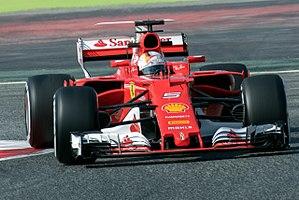
Sebastian Vettel, né le 3 juillet 1987 à Heppenheim en Allemagne est un pilote automobile allemand, vainqueur quatre fois consécutivement du championnat du monde de Formule 1, en 2010, 2011, 2012 et 2013 comme seuls avant lui l'avaient été Juan Manuel Fangio et Michael Schumacher.